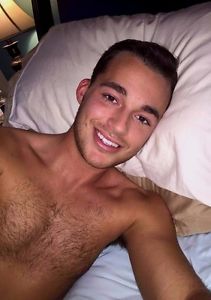
Gender: men